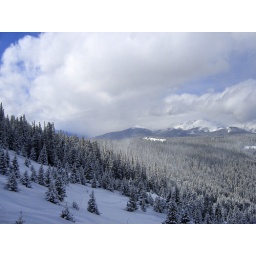
blue sky basin, photo by Jon